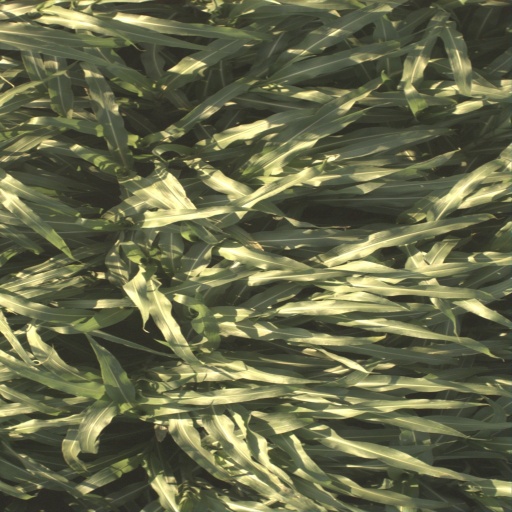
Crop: sorghum